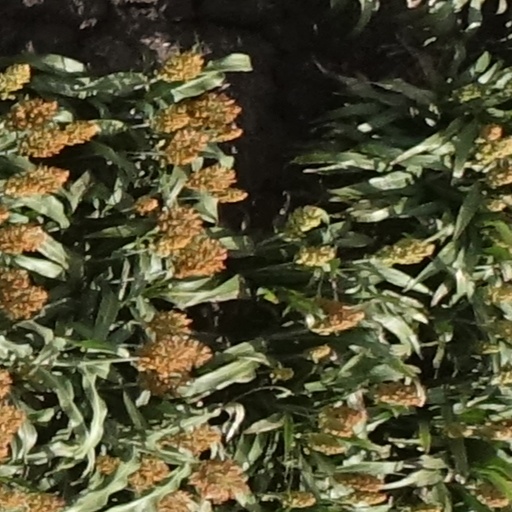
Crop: sorghum